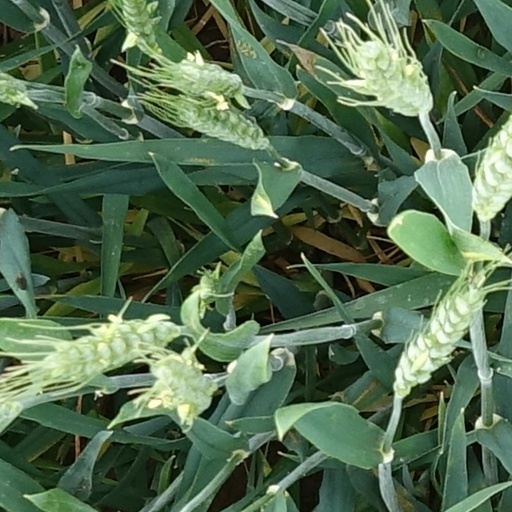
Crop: wheat